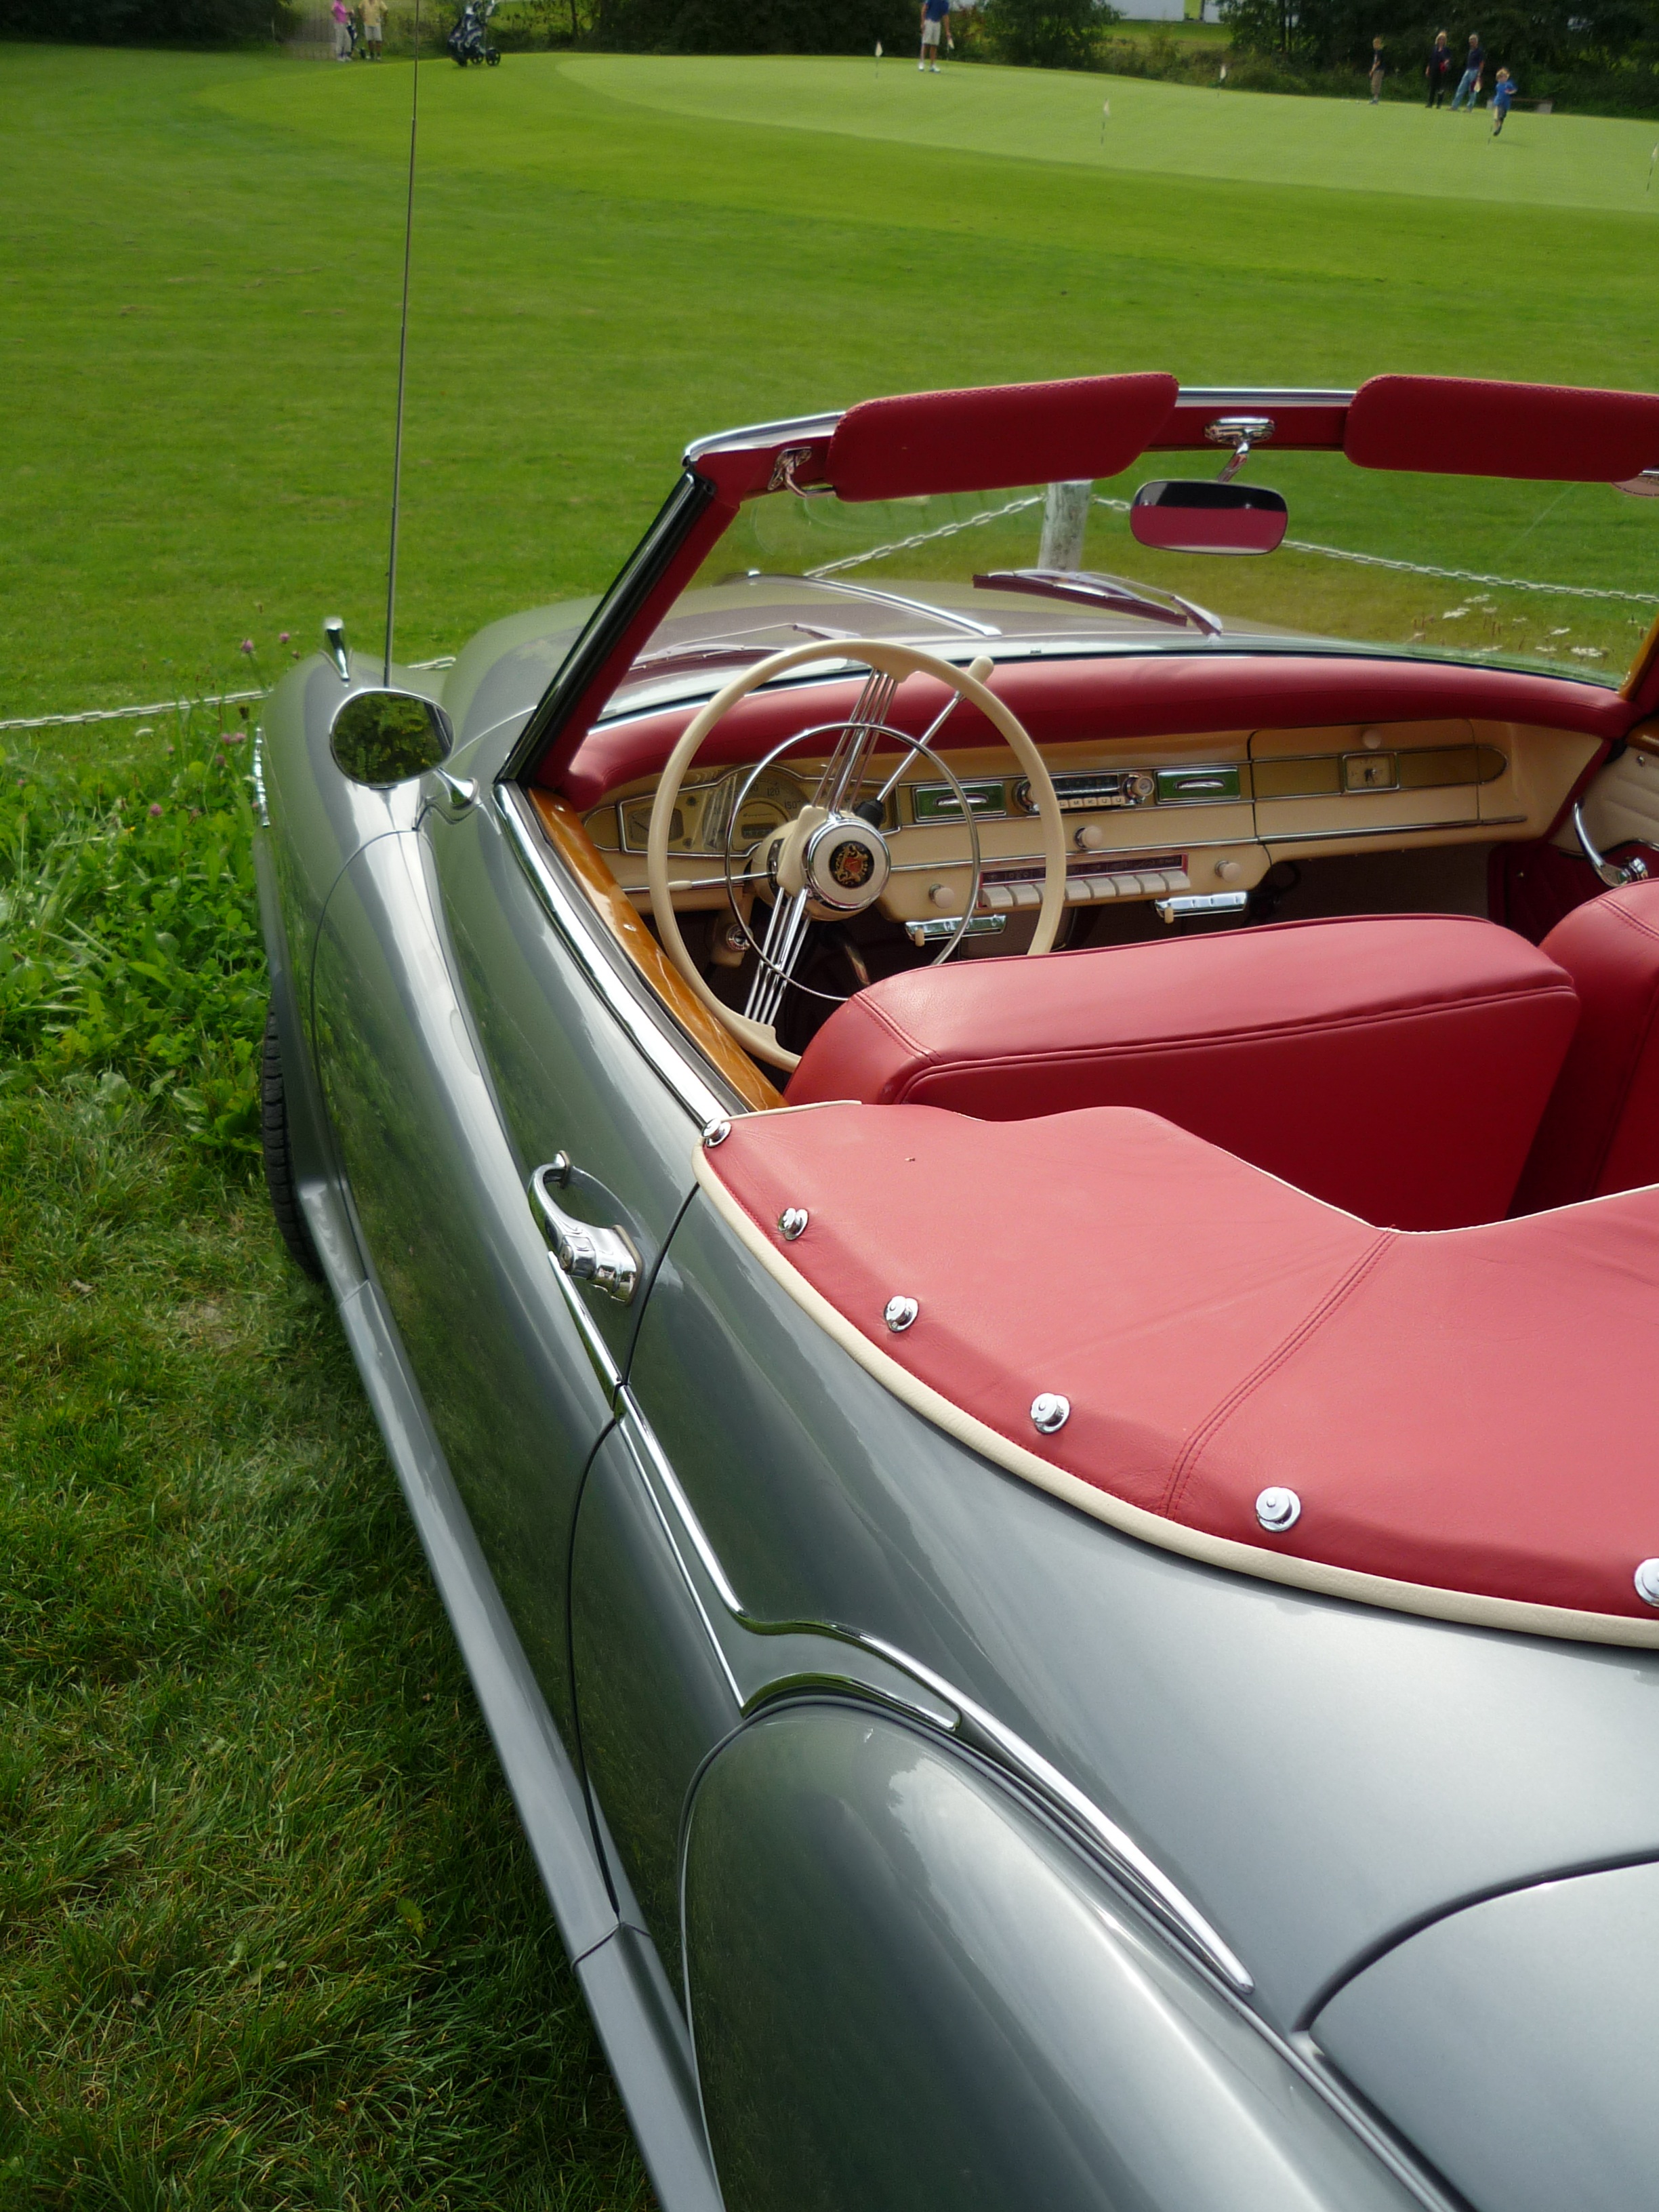
car, interior, vehicle, windshield, auto, steering wheel, dashboard, sports car, motor vehicle, vintage car, american, silver, control, oldtimer, classic, convertible, antique car, land vehicle, passenger compartment, automobile make, automotive exterior, automotive design, luxury vehicle, performance car